Baltimore and Ohio Railroad

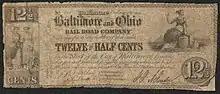
Twelve and a half cent note issued by the Baltimore and Ohio Railroad Company in 1841.

The initial tracks were built with granite stringers topped by strap iron rails. The first section, from Baltimore west to Ellicott's Mills (now known as Ellicott City), opened on May 24, 1830. While a steam locomotive ("Tom Thumb") was demonstrated on the B&O in 1830, the railroad did not switch to steam until 1831, and the first trains on the round trip to Ellicott's Mills were pulled by horses.